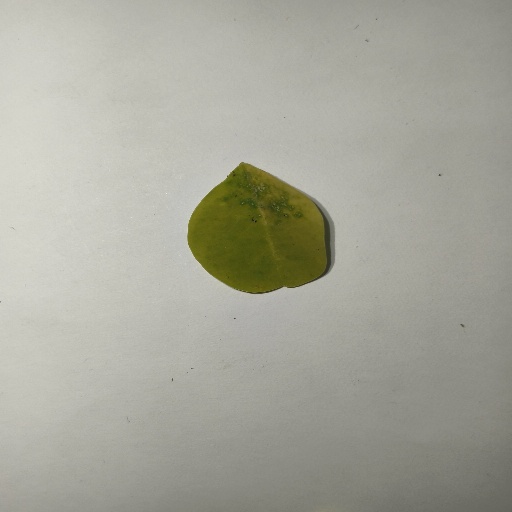
Species: Sojina
Leaf condition: Yellow Leaf